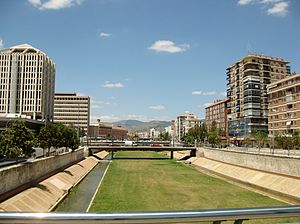
Guadalmedina
Guadalmedina
Guadalmedina er en flod i Andalusien i det sydlige Spanien. Den udspringer i 1.433 m.o.h. på bjerget Pico de la Cruz, i bjergkæden Sierra de Camarolos i det sydlige Spanien. Floden er 51½ kilometer lang mellem kilden og udmunding i Middelhavet i den centrale del af byen Málaga. På sin vej flyder den gennem nationalparken Montes de Málaga.